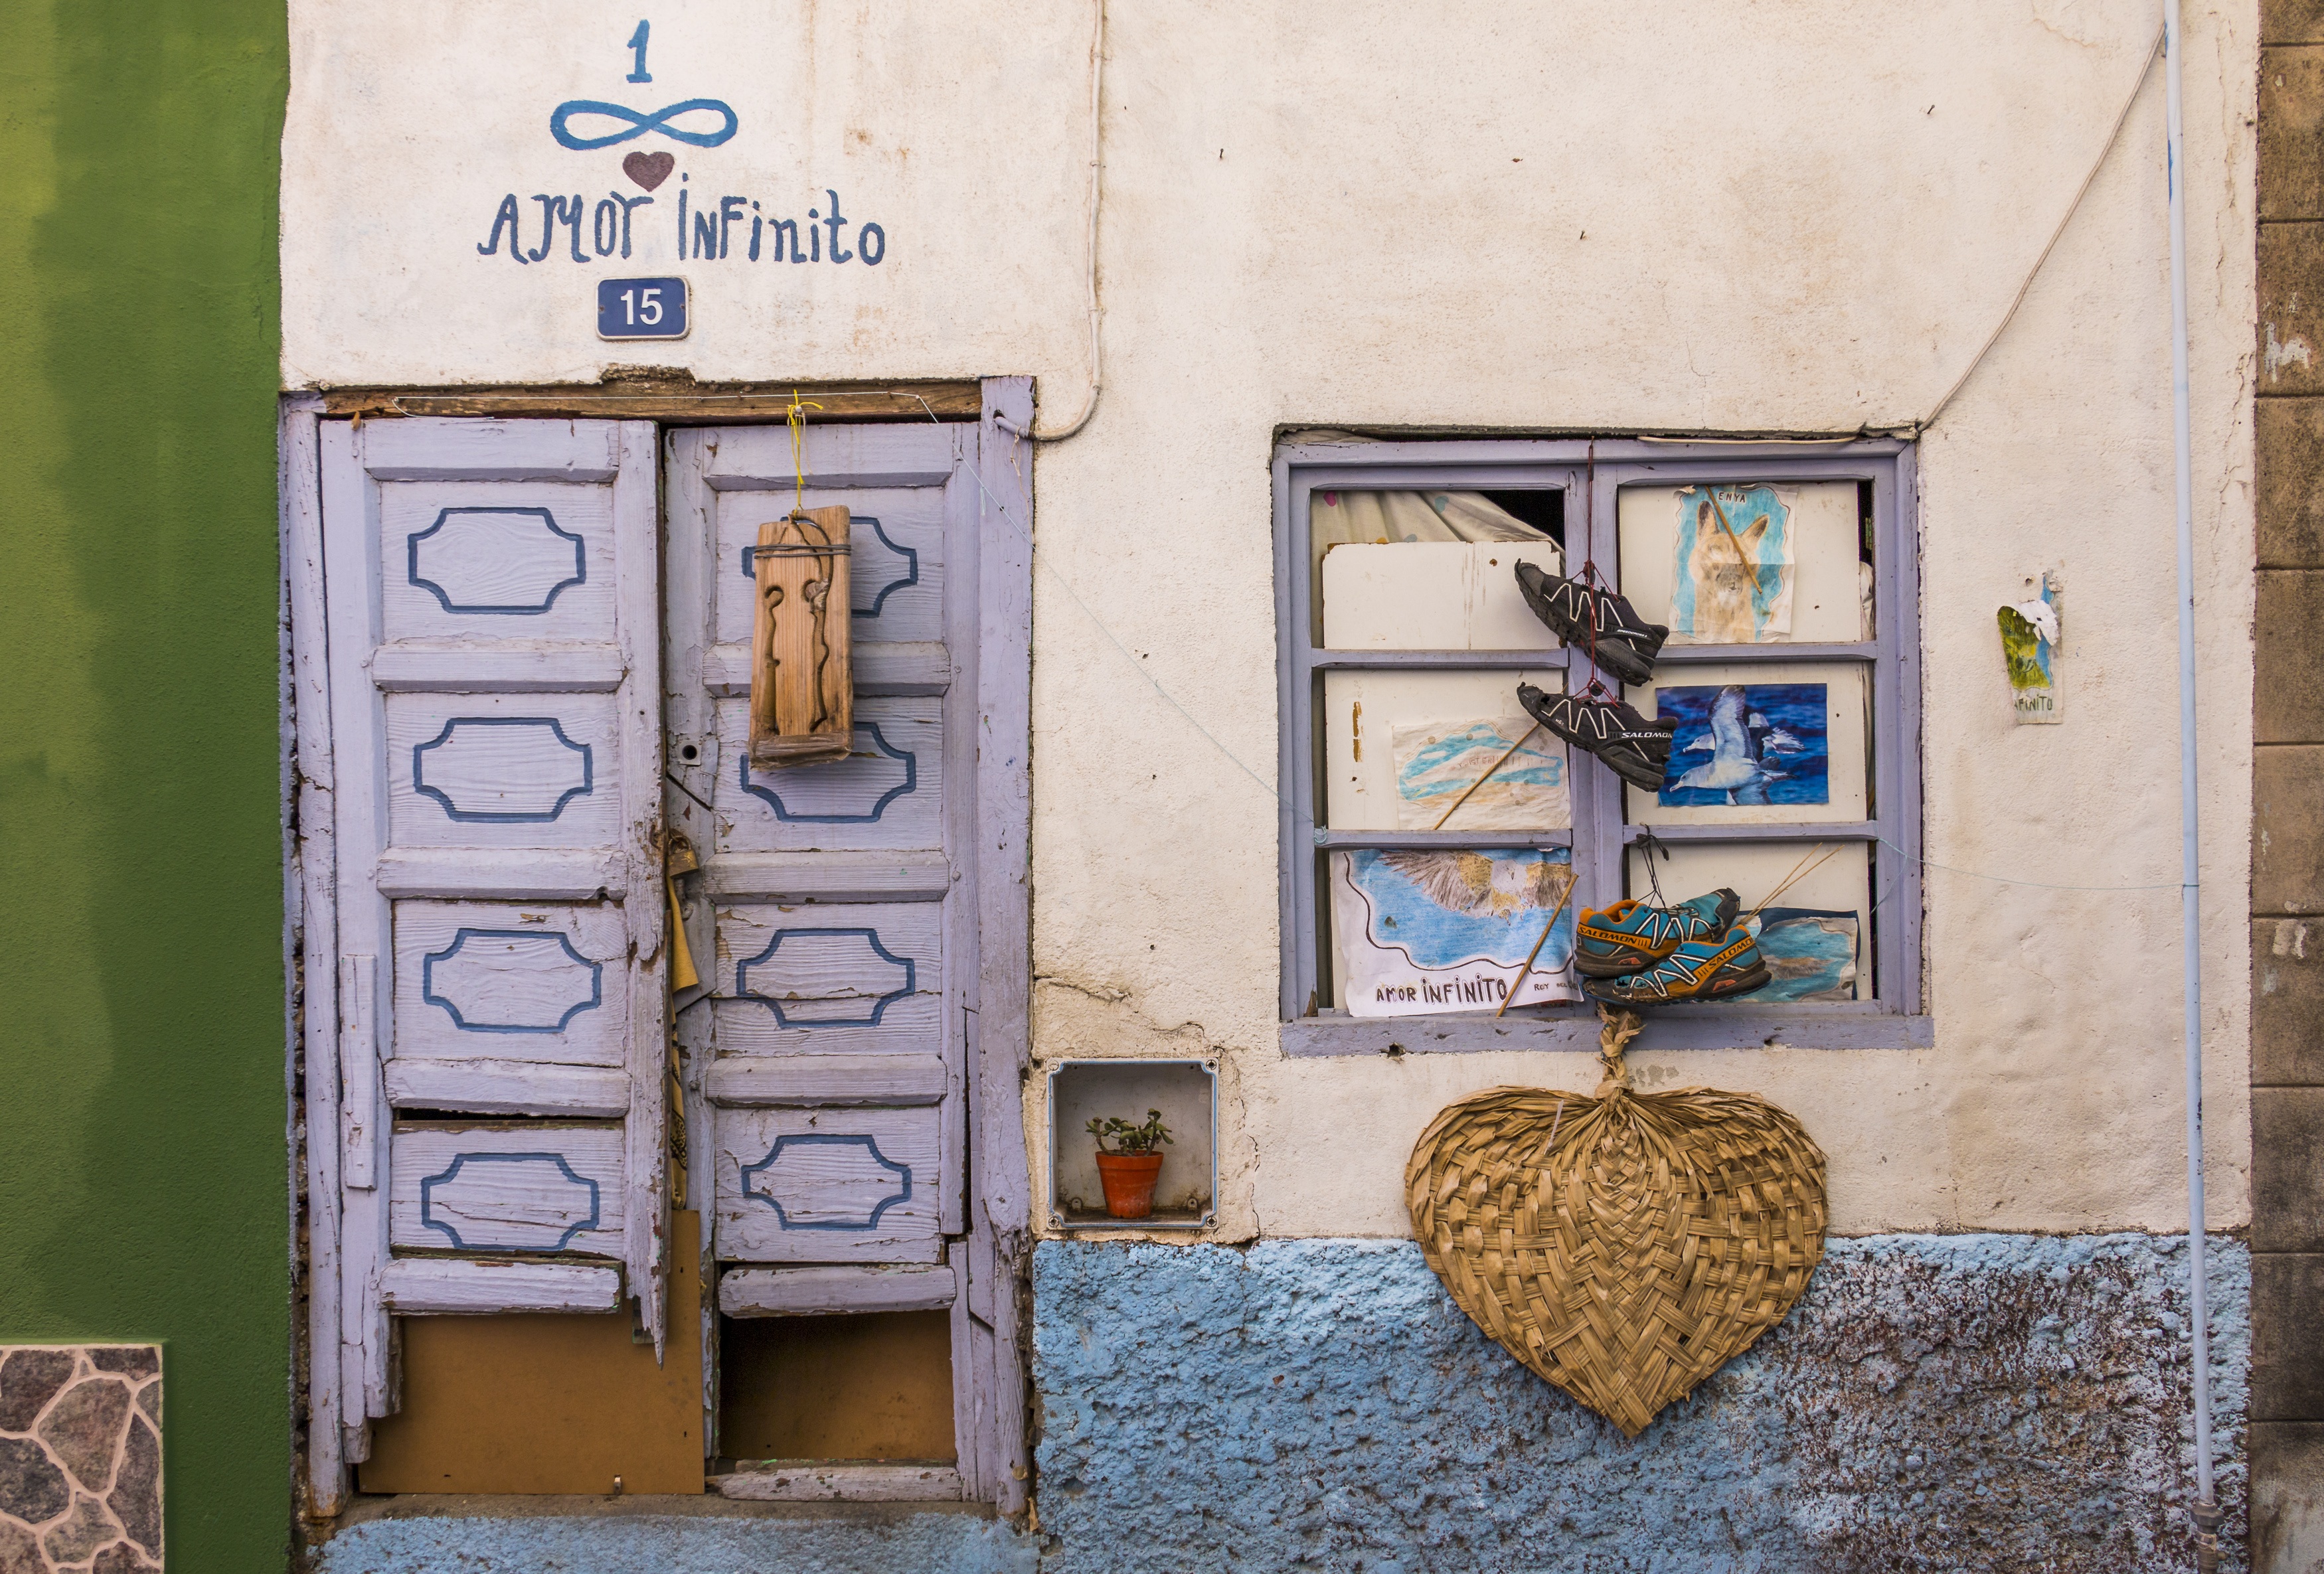
wood, house, window, old, home, wall, color, facade, blue, gate, door, goal, front door, art, input, house entrance, old door, housewife, urban area